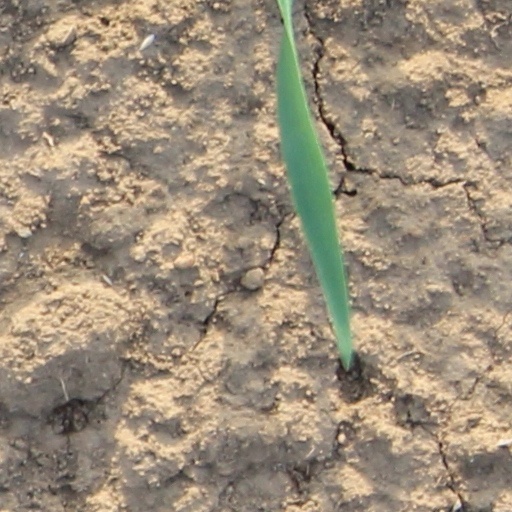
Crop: wheat